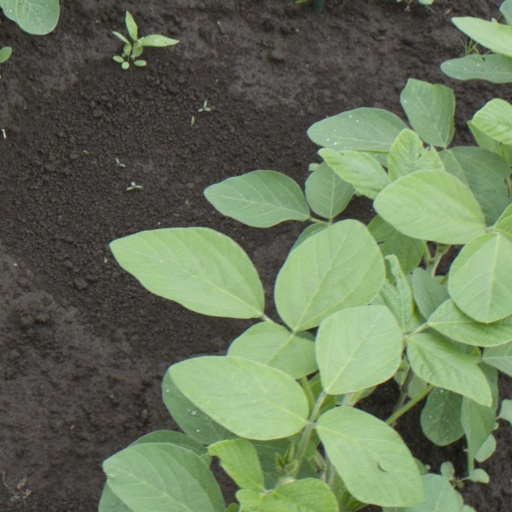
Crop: soybean